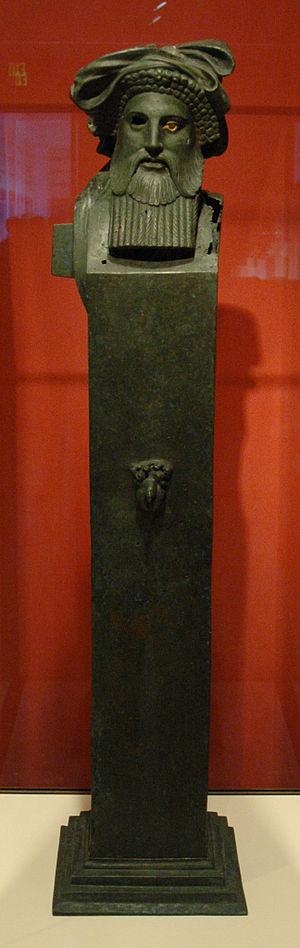
Herma de Dionysos. Bronze et ivoire, fabriqué en Asie Mineure, 100-50 av. J.-C.